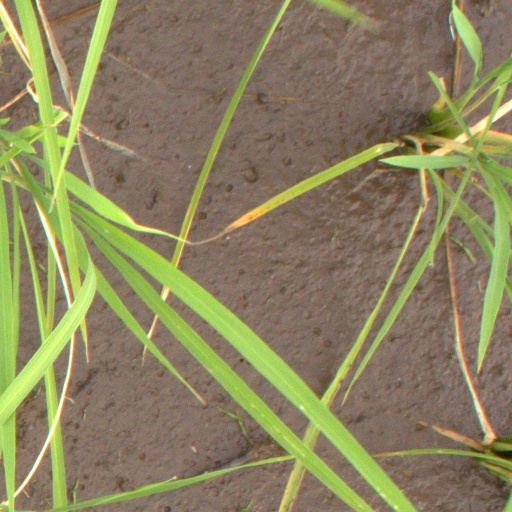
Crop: rice